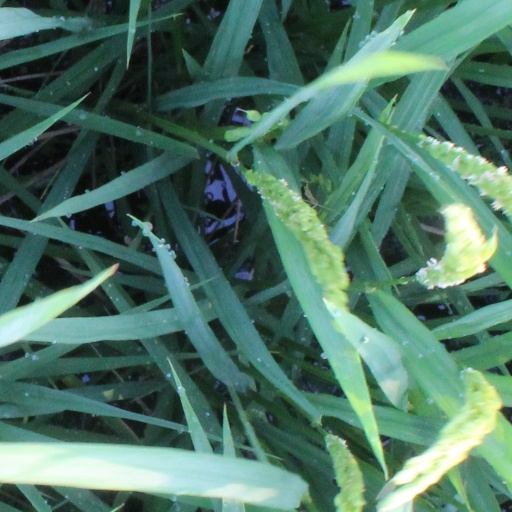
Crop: rice